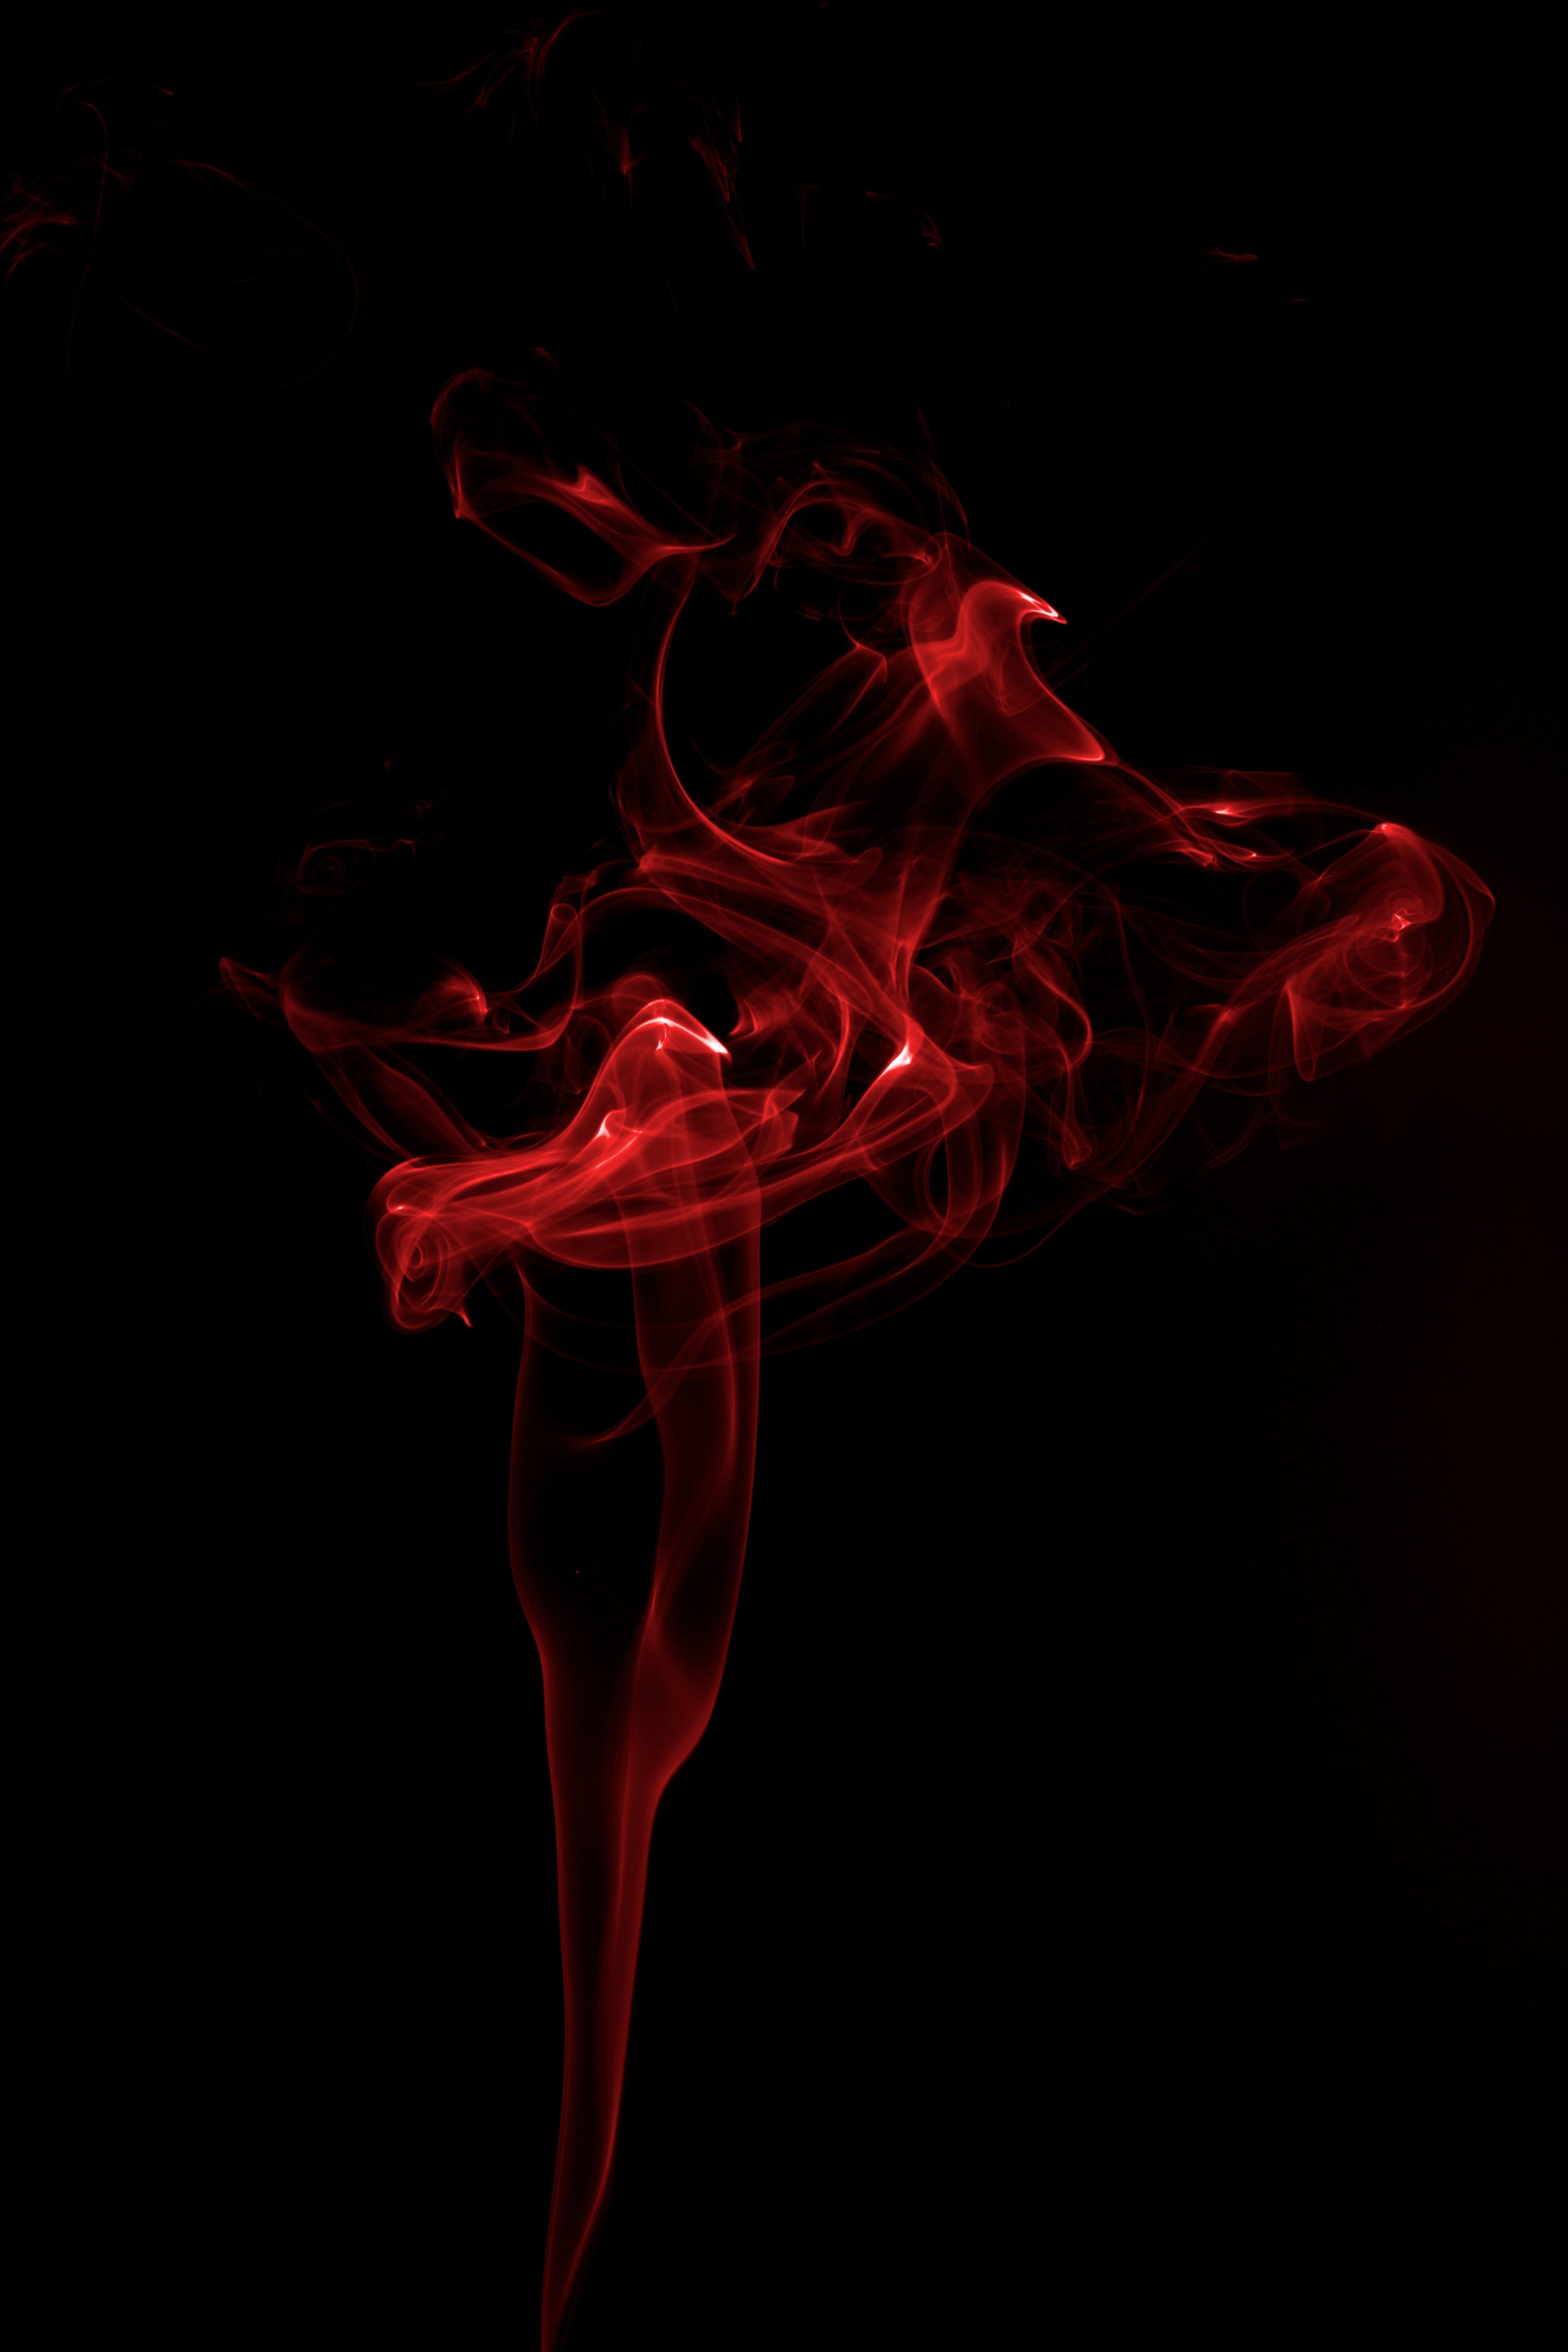
light, smoke, red, flame, darkness, human body, font, art, illustration, organ, geological phenomenon